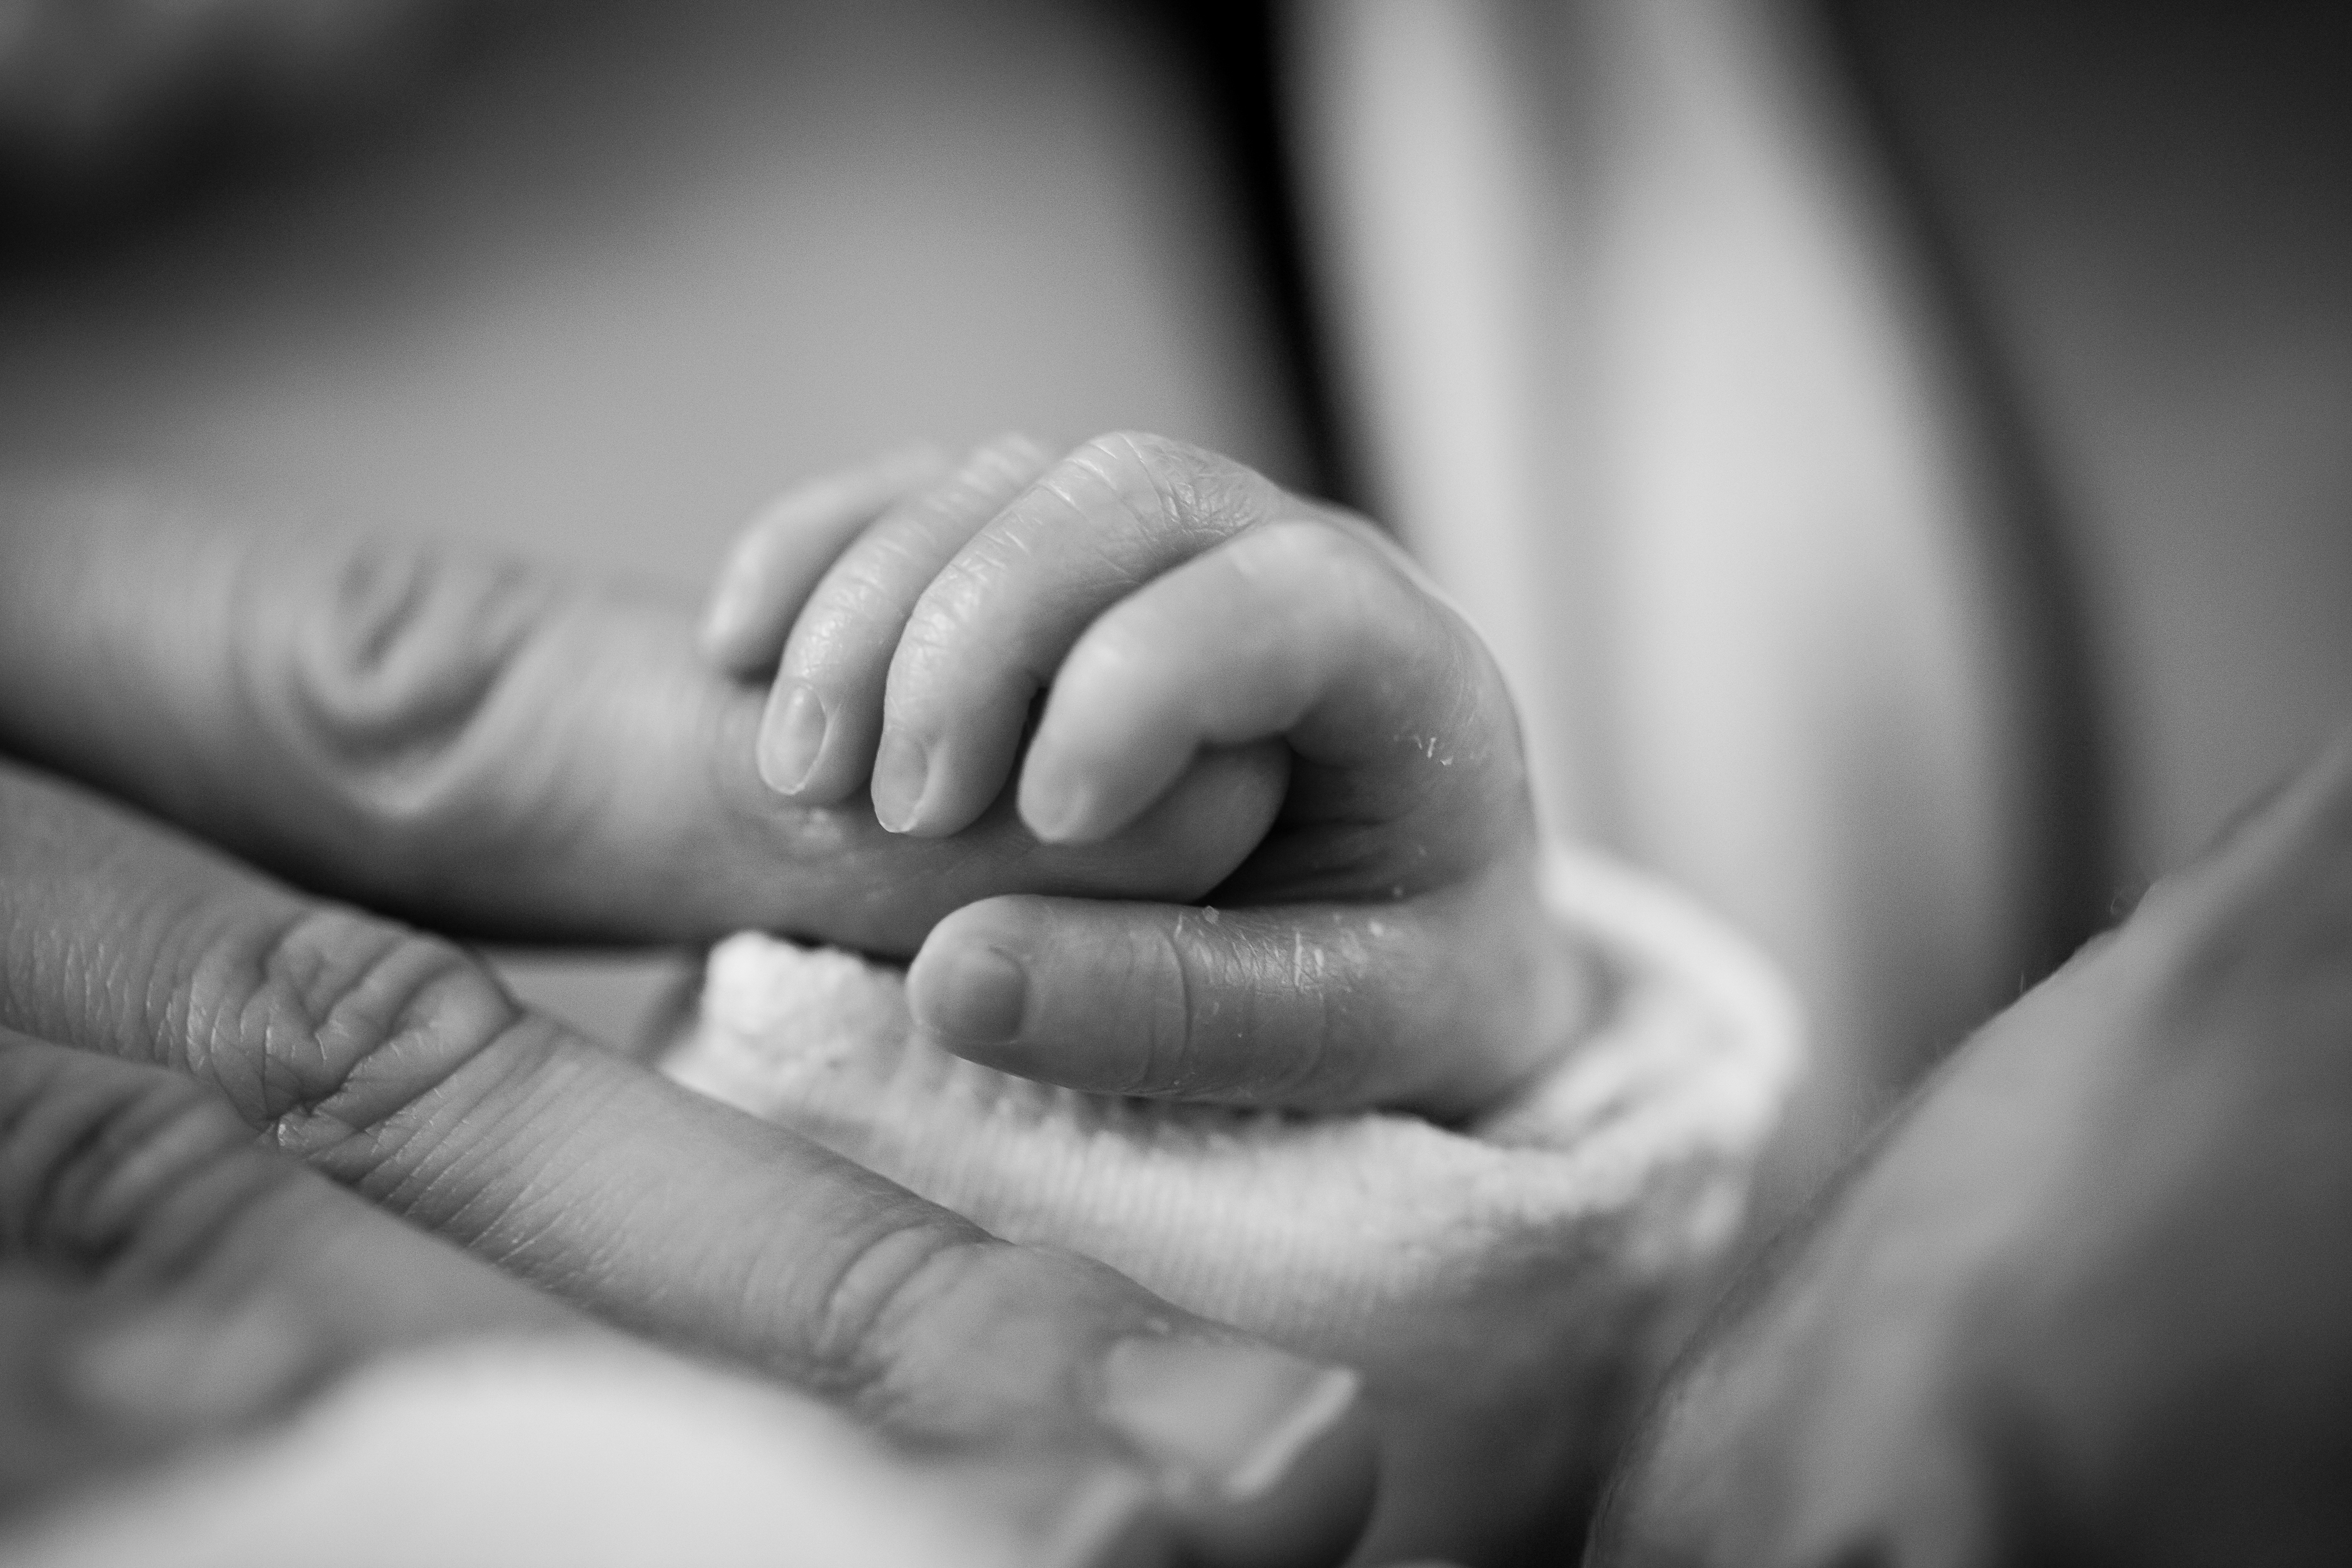
hand, person, black and white, white, photography, love, finger, macro, small, child, black, monochrome, arm, baby, stork, holding hands, son, close up, fear, infant, eye, skin, trust, loss, tender, emotion, mourning, daughter, believe, birth, interaction, suffering, preemie, new beginning, sense, monochrome photography